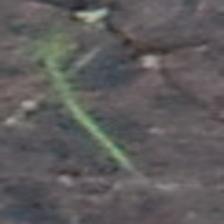
Label: single